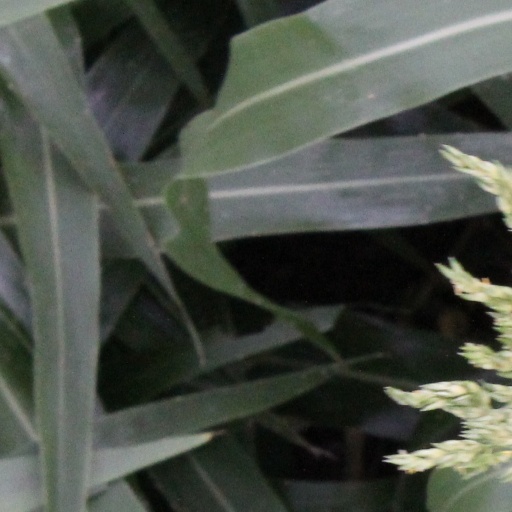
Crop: sorghum